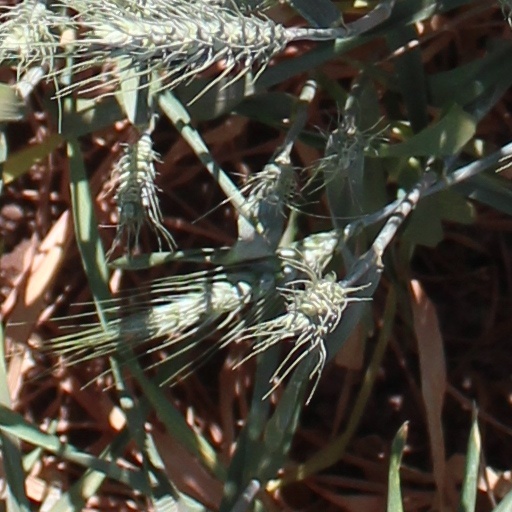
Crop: wheat